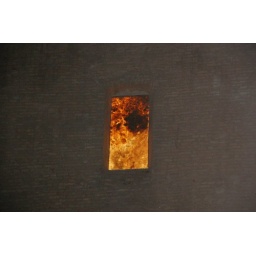
Alabaster window (before glass was available) in 14th C church